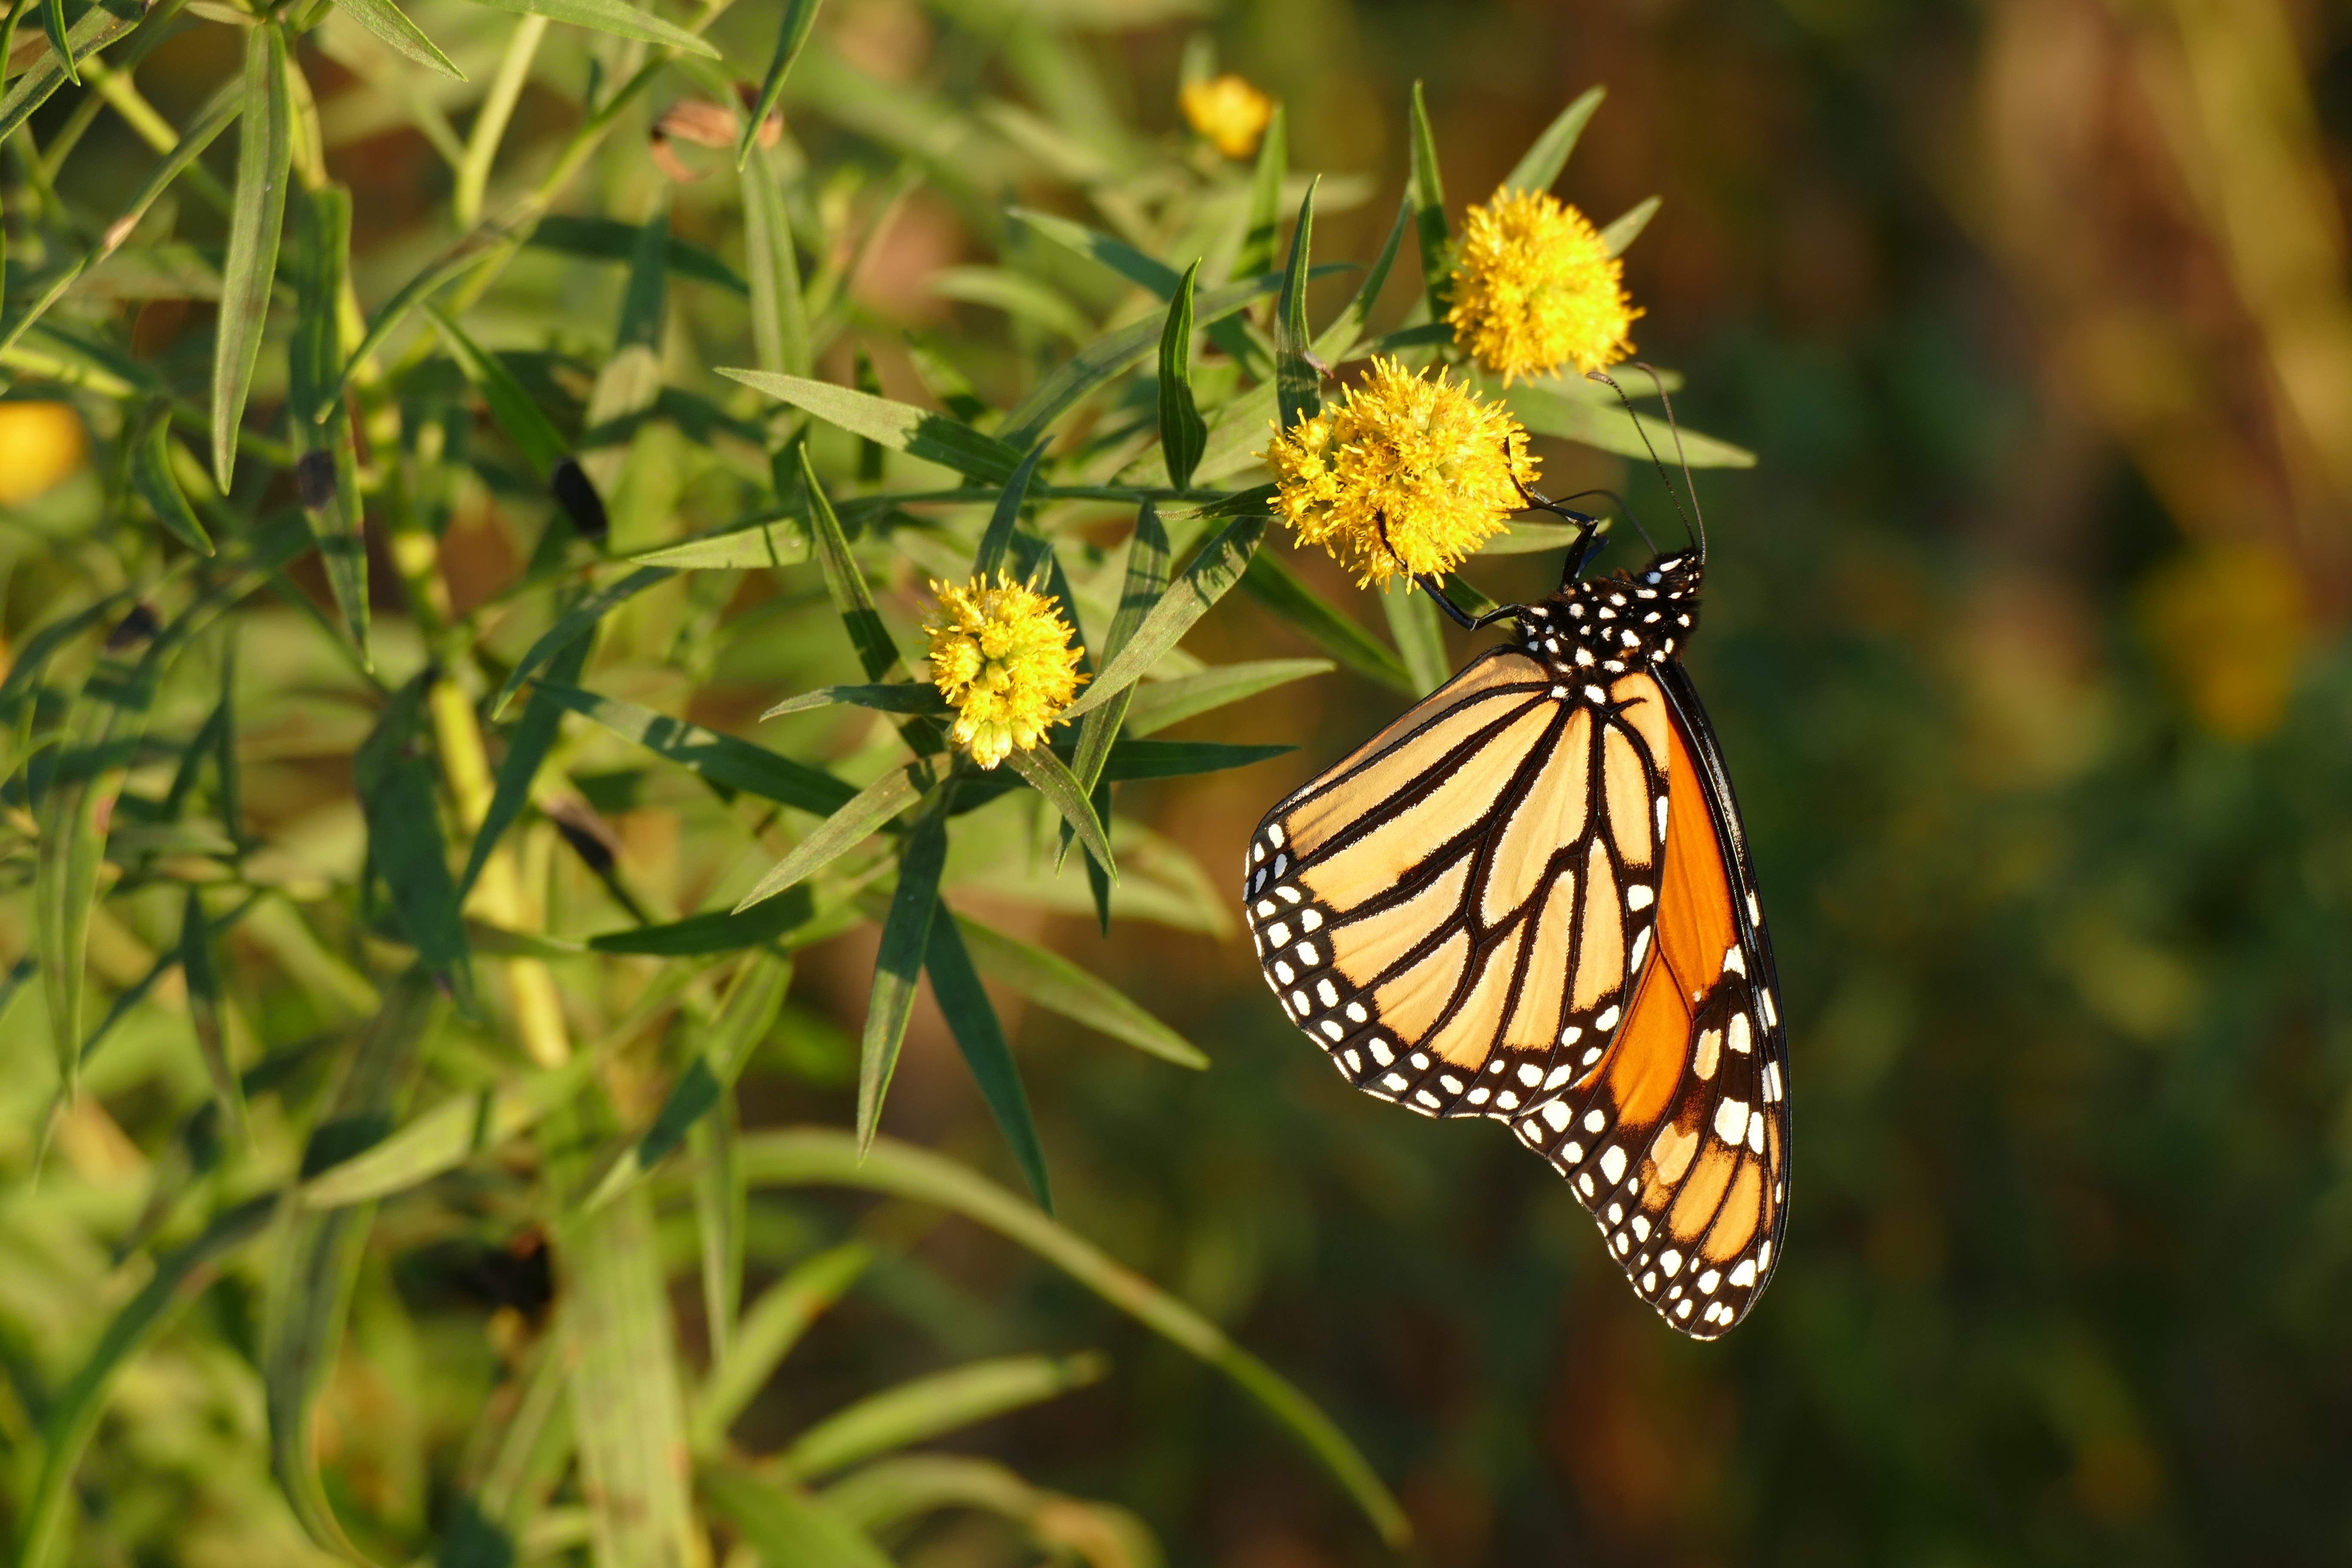
nature, meadow, prairie, flower, wildlife, insect, botany, butterfly, yellow, flora, fauna, invertebrate, wildflower, monarch, monarch butterfly, wings, nectar, macro photography, arthropod, pollinator, moths and butterflies, lycaenid, colias